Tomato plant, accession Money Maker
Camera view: bottom (45 deg); turntable rotation: 330 degrees
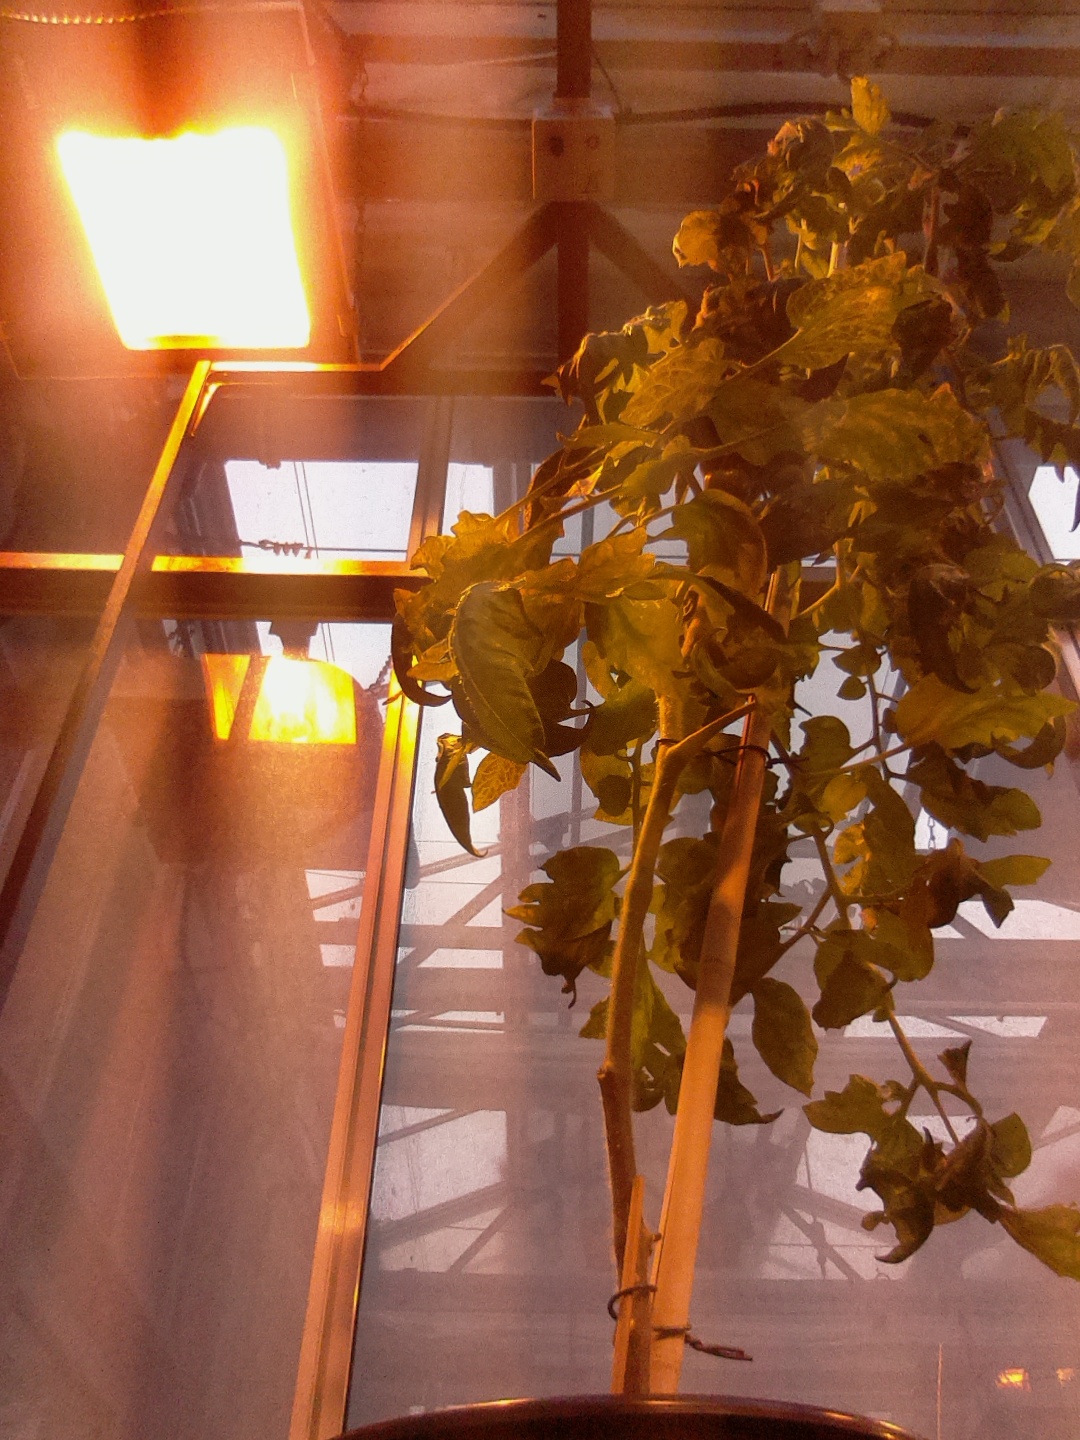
BBCH growth stage 75: 50%-60% of final fruit size